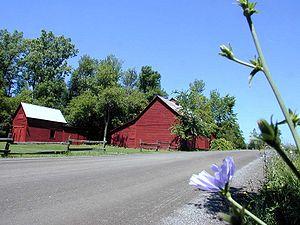
South Hero est une ville du comté de Grand Isle dans l'État du Vermont aux États-Unis.